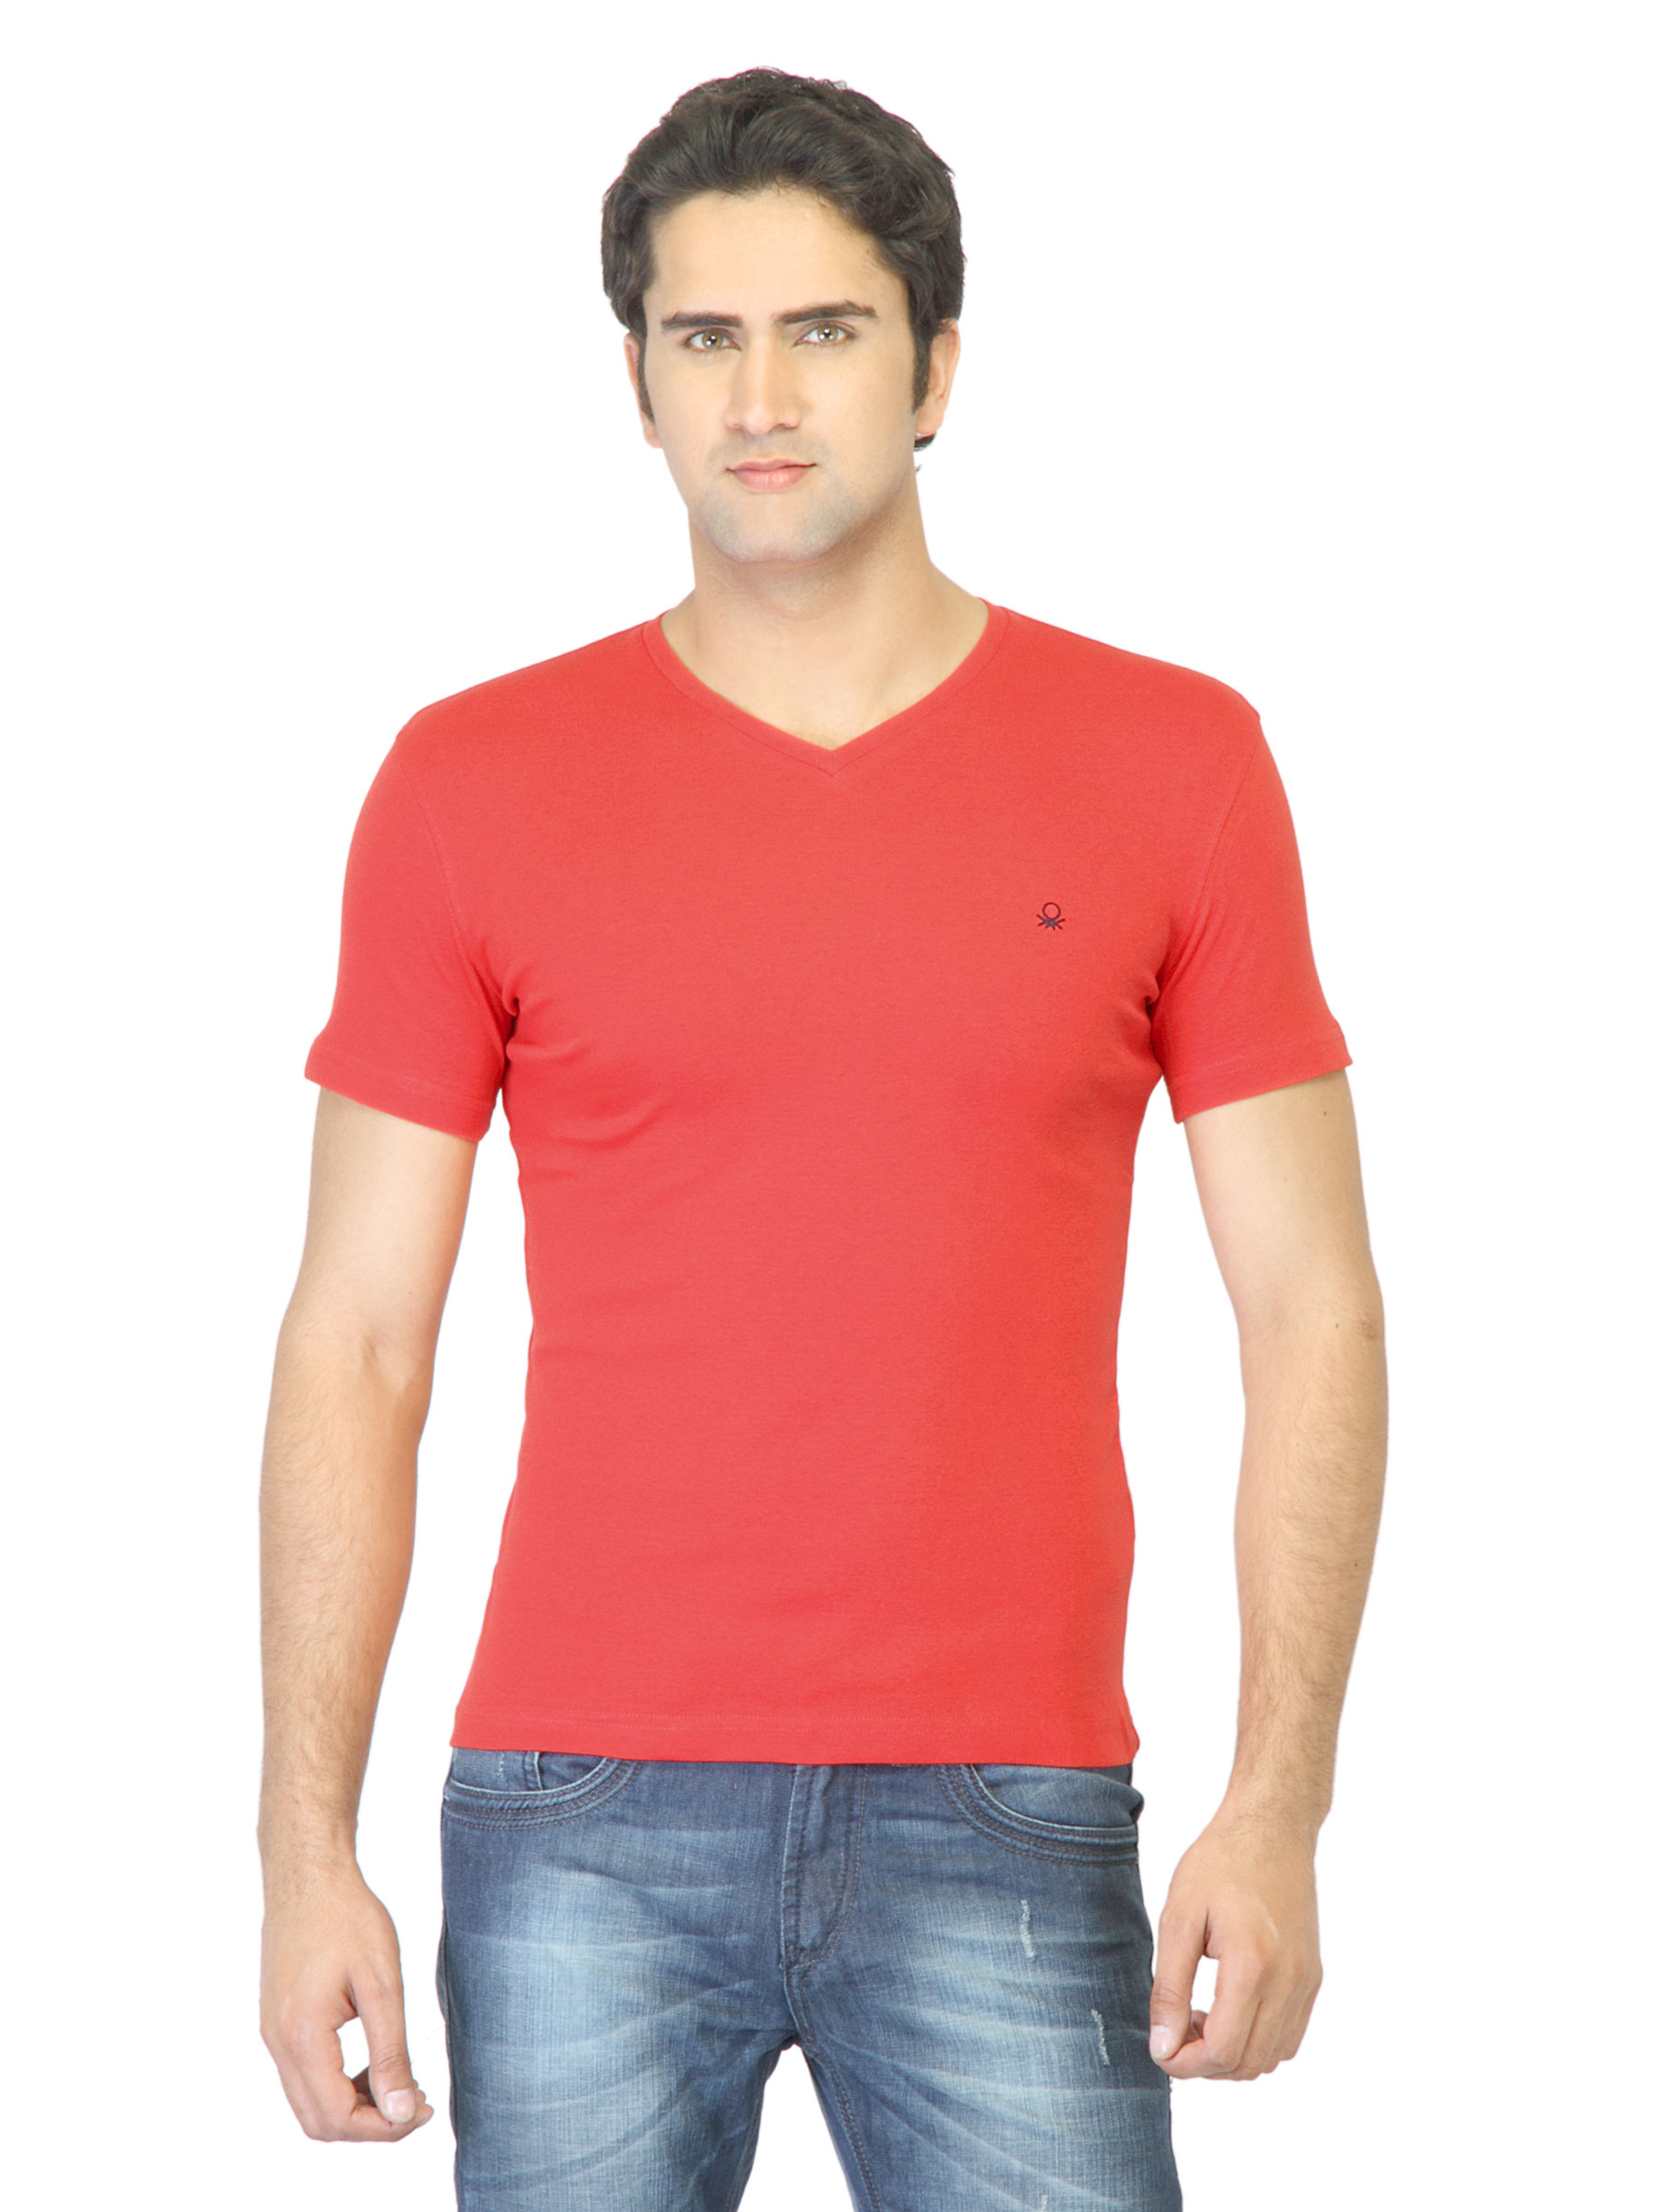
United Colors of Benetton Men Red T-shirt
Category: Apparel / Topwear / Tshirts
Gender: Men
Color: Red
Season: Summer 2012
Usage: Casual